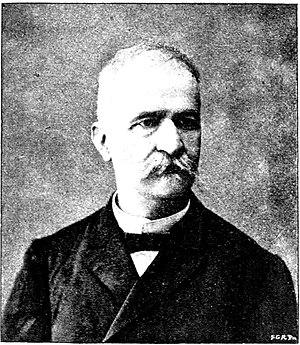
Liste des Premiers ministres et chefs du gouvernement de la Grèce de 1822 à nos jours.